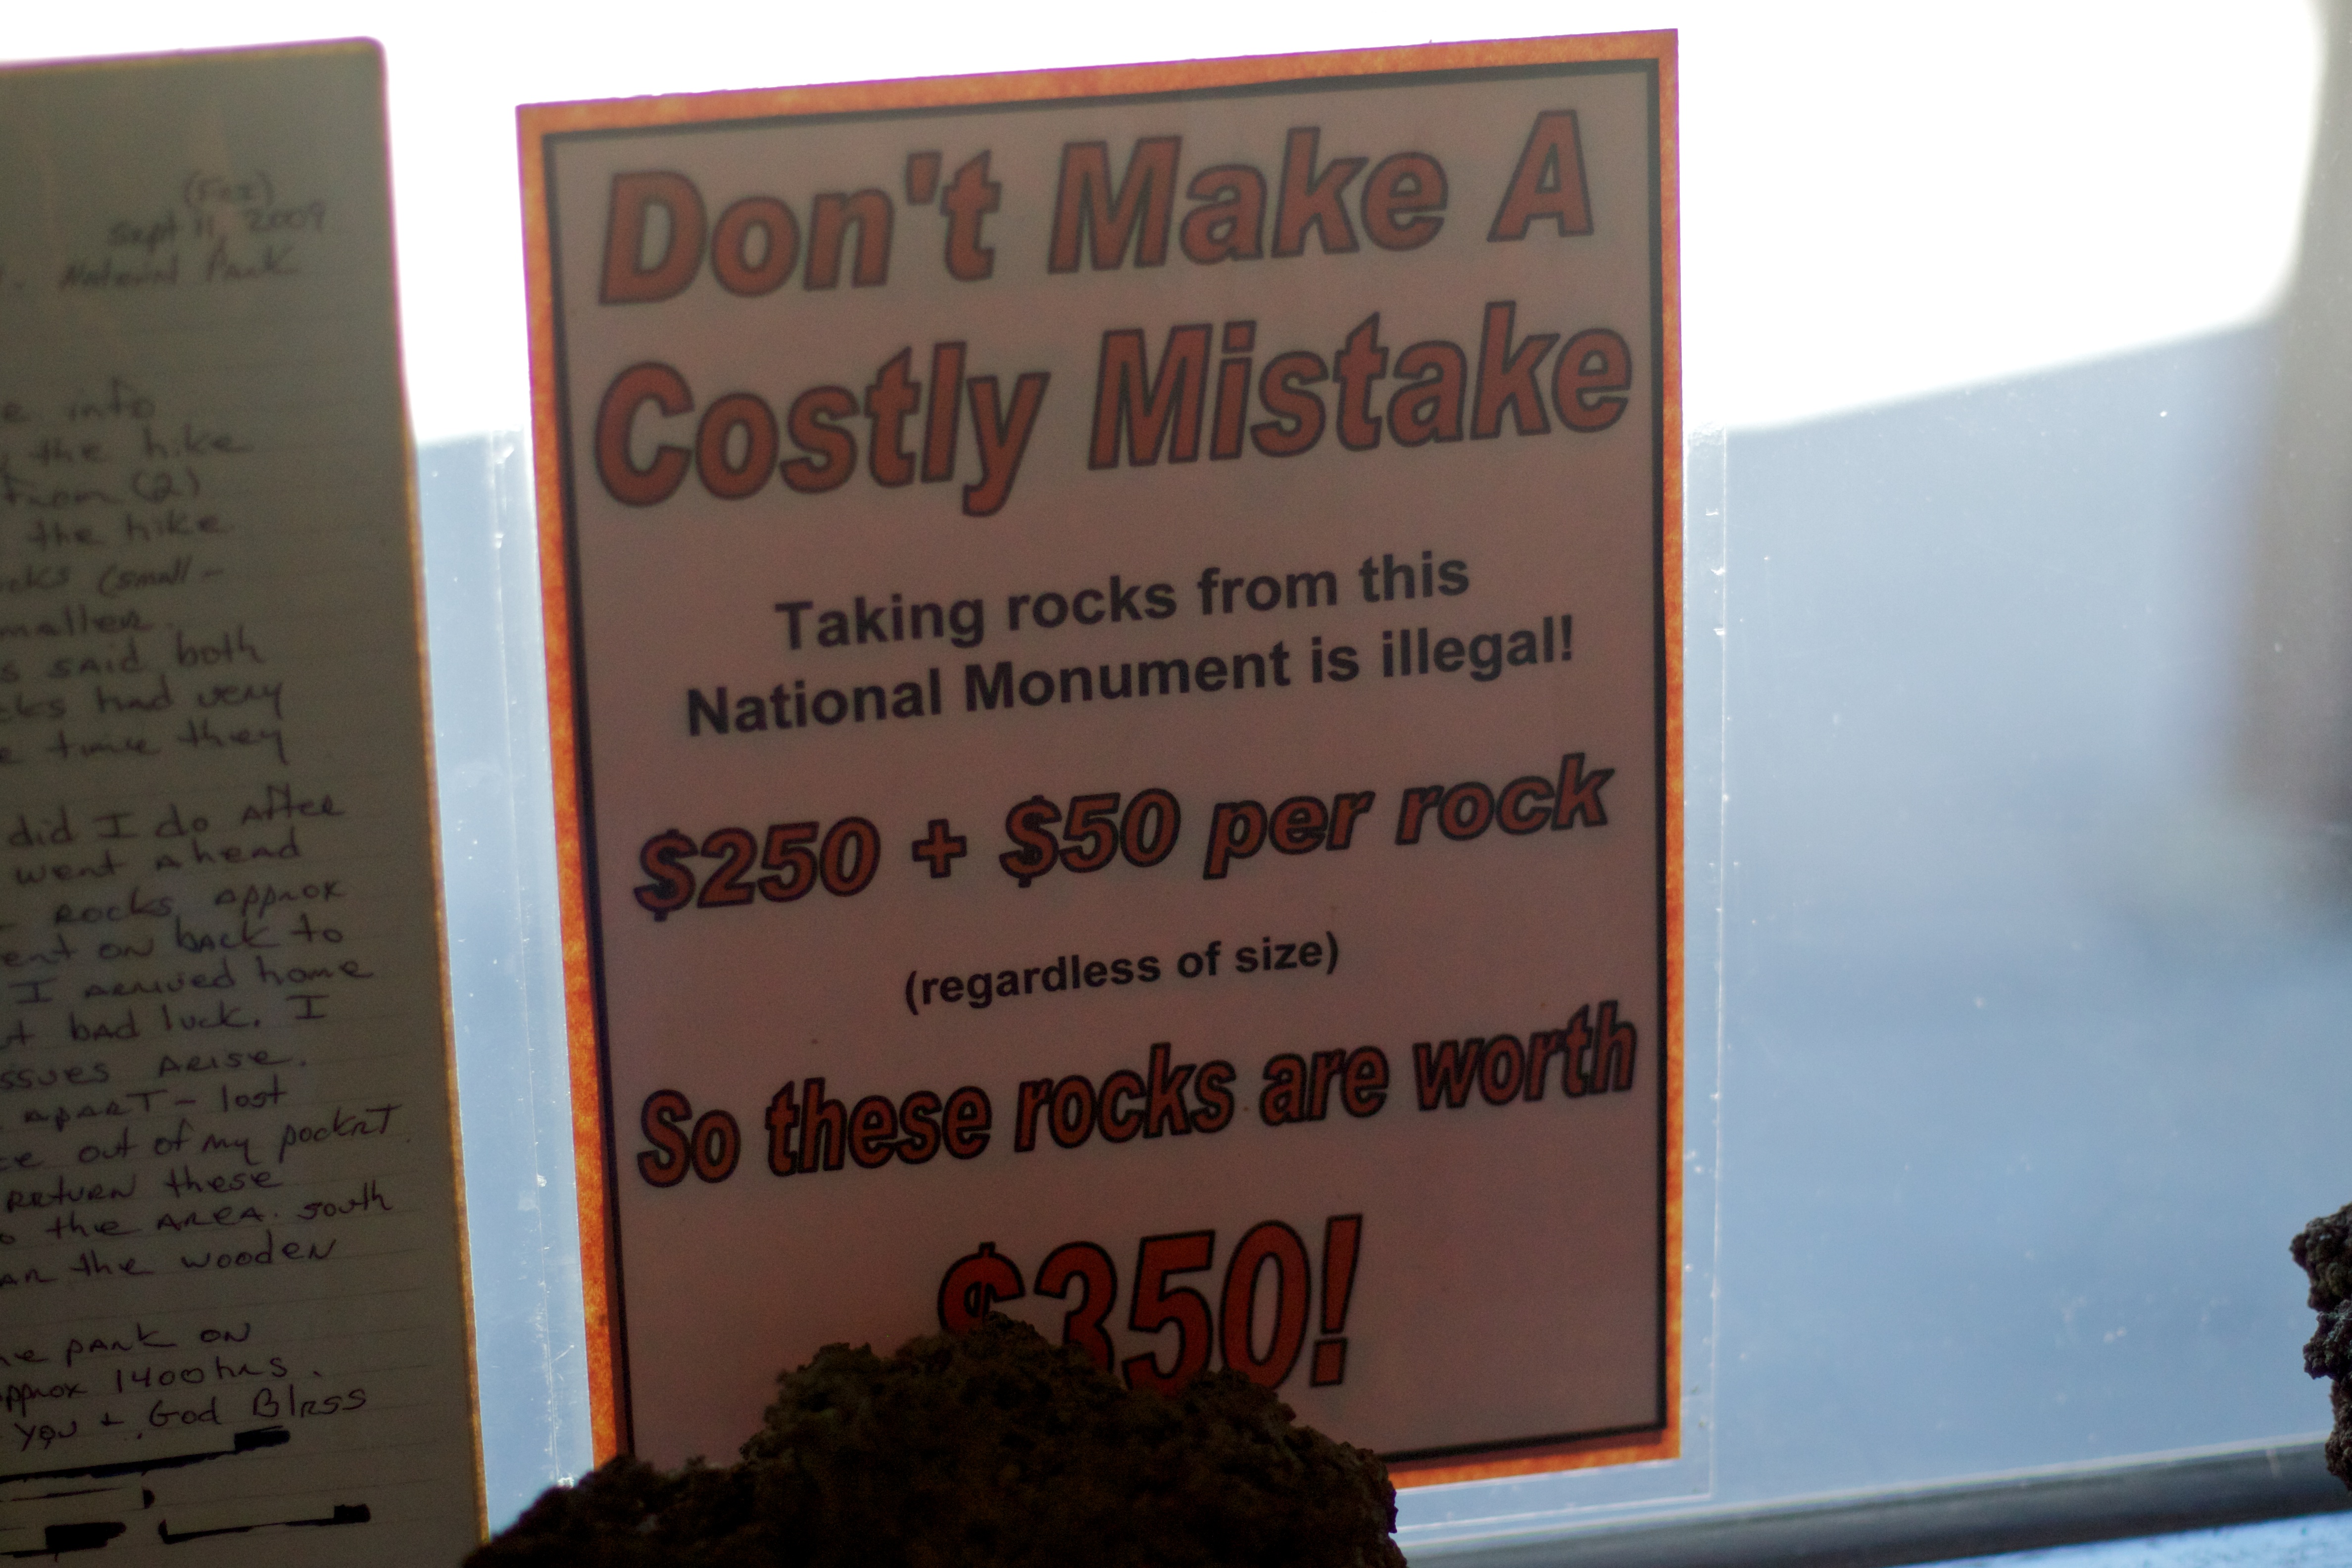
writing, advertising, sign, signage, design, presentation